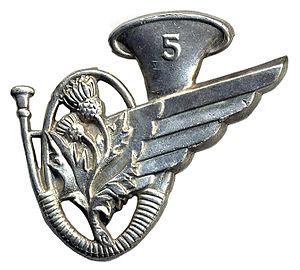
Insigne du 5e bataillon de chasseurs à peid
Le 5ᵉ bataillon de chasseurs à pied est une unité militaire dissoute de l'infanterie française.